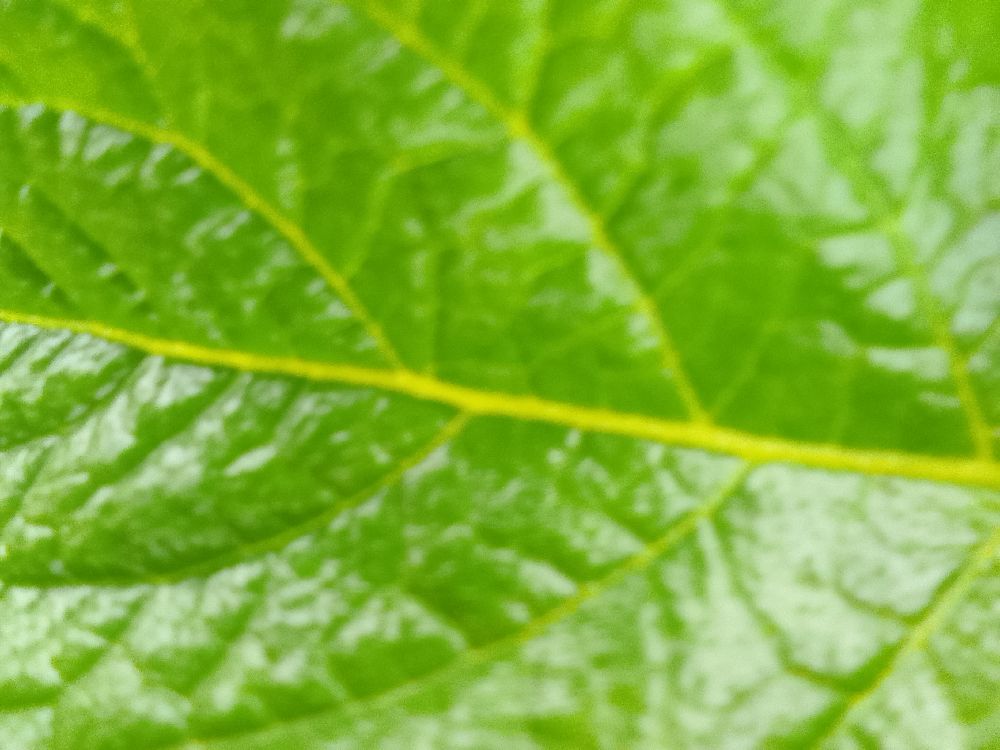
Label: Healthy